Small nucleolar RNA SNORD66

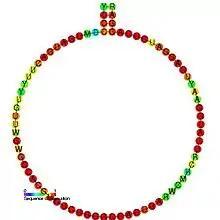
Predicted secondary structure and sequence conservation of SNORD66

In molecular biology, SNORD66 (also known as HBII-142) is a non-coding RNA (ncRNA) molecule which functions in the modification of other small nuclear RNAs (snRNAs). This type of modifying RNA is usually located in the nucleolus of the eukaryotic cell which is a major site of snRNA biogenesis. It is known as a small nucleolar RNA (snoRNA) and also often referred to as a guide RNA.